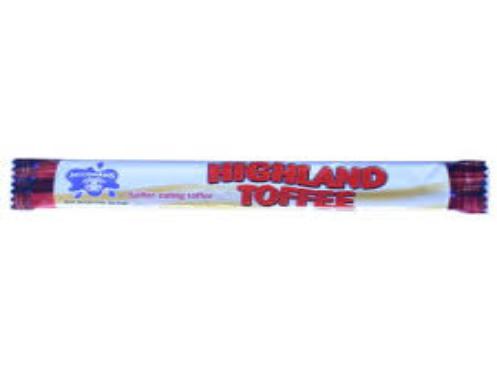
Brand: Highland Toffee
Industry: Food